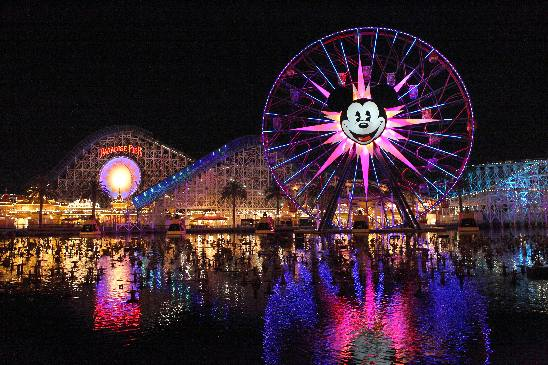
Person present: No